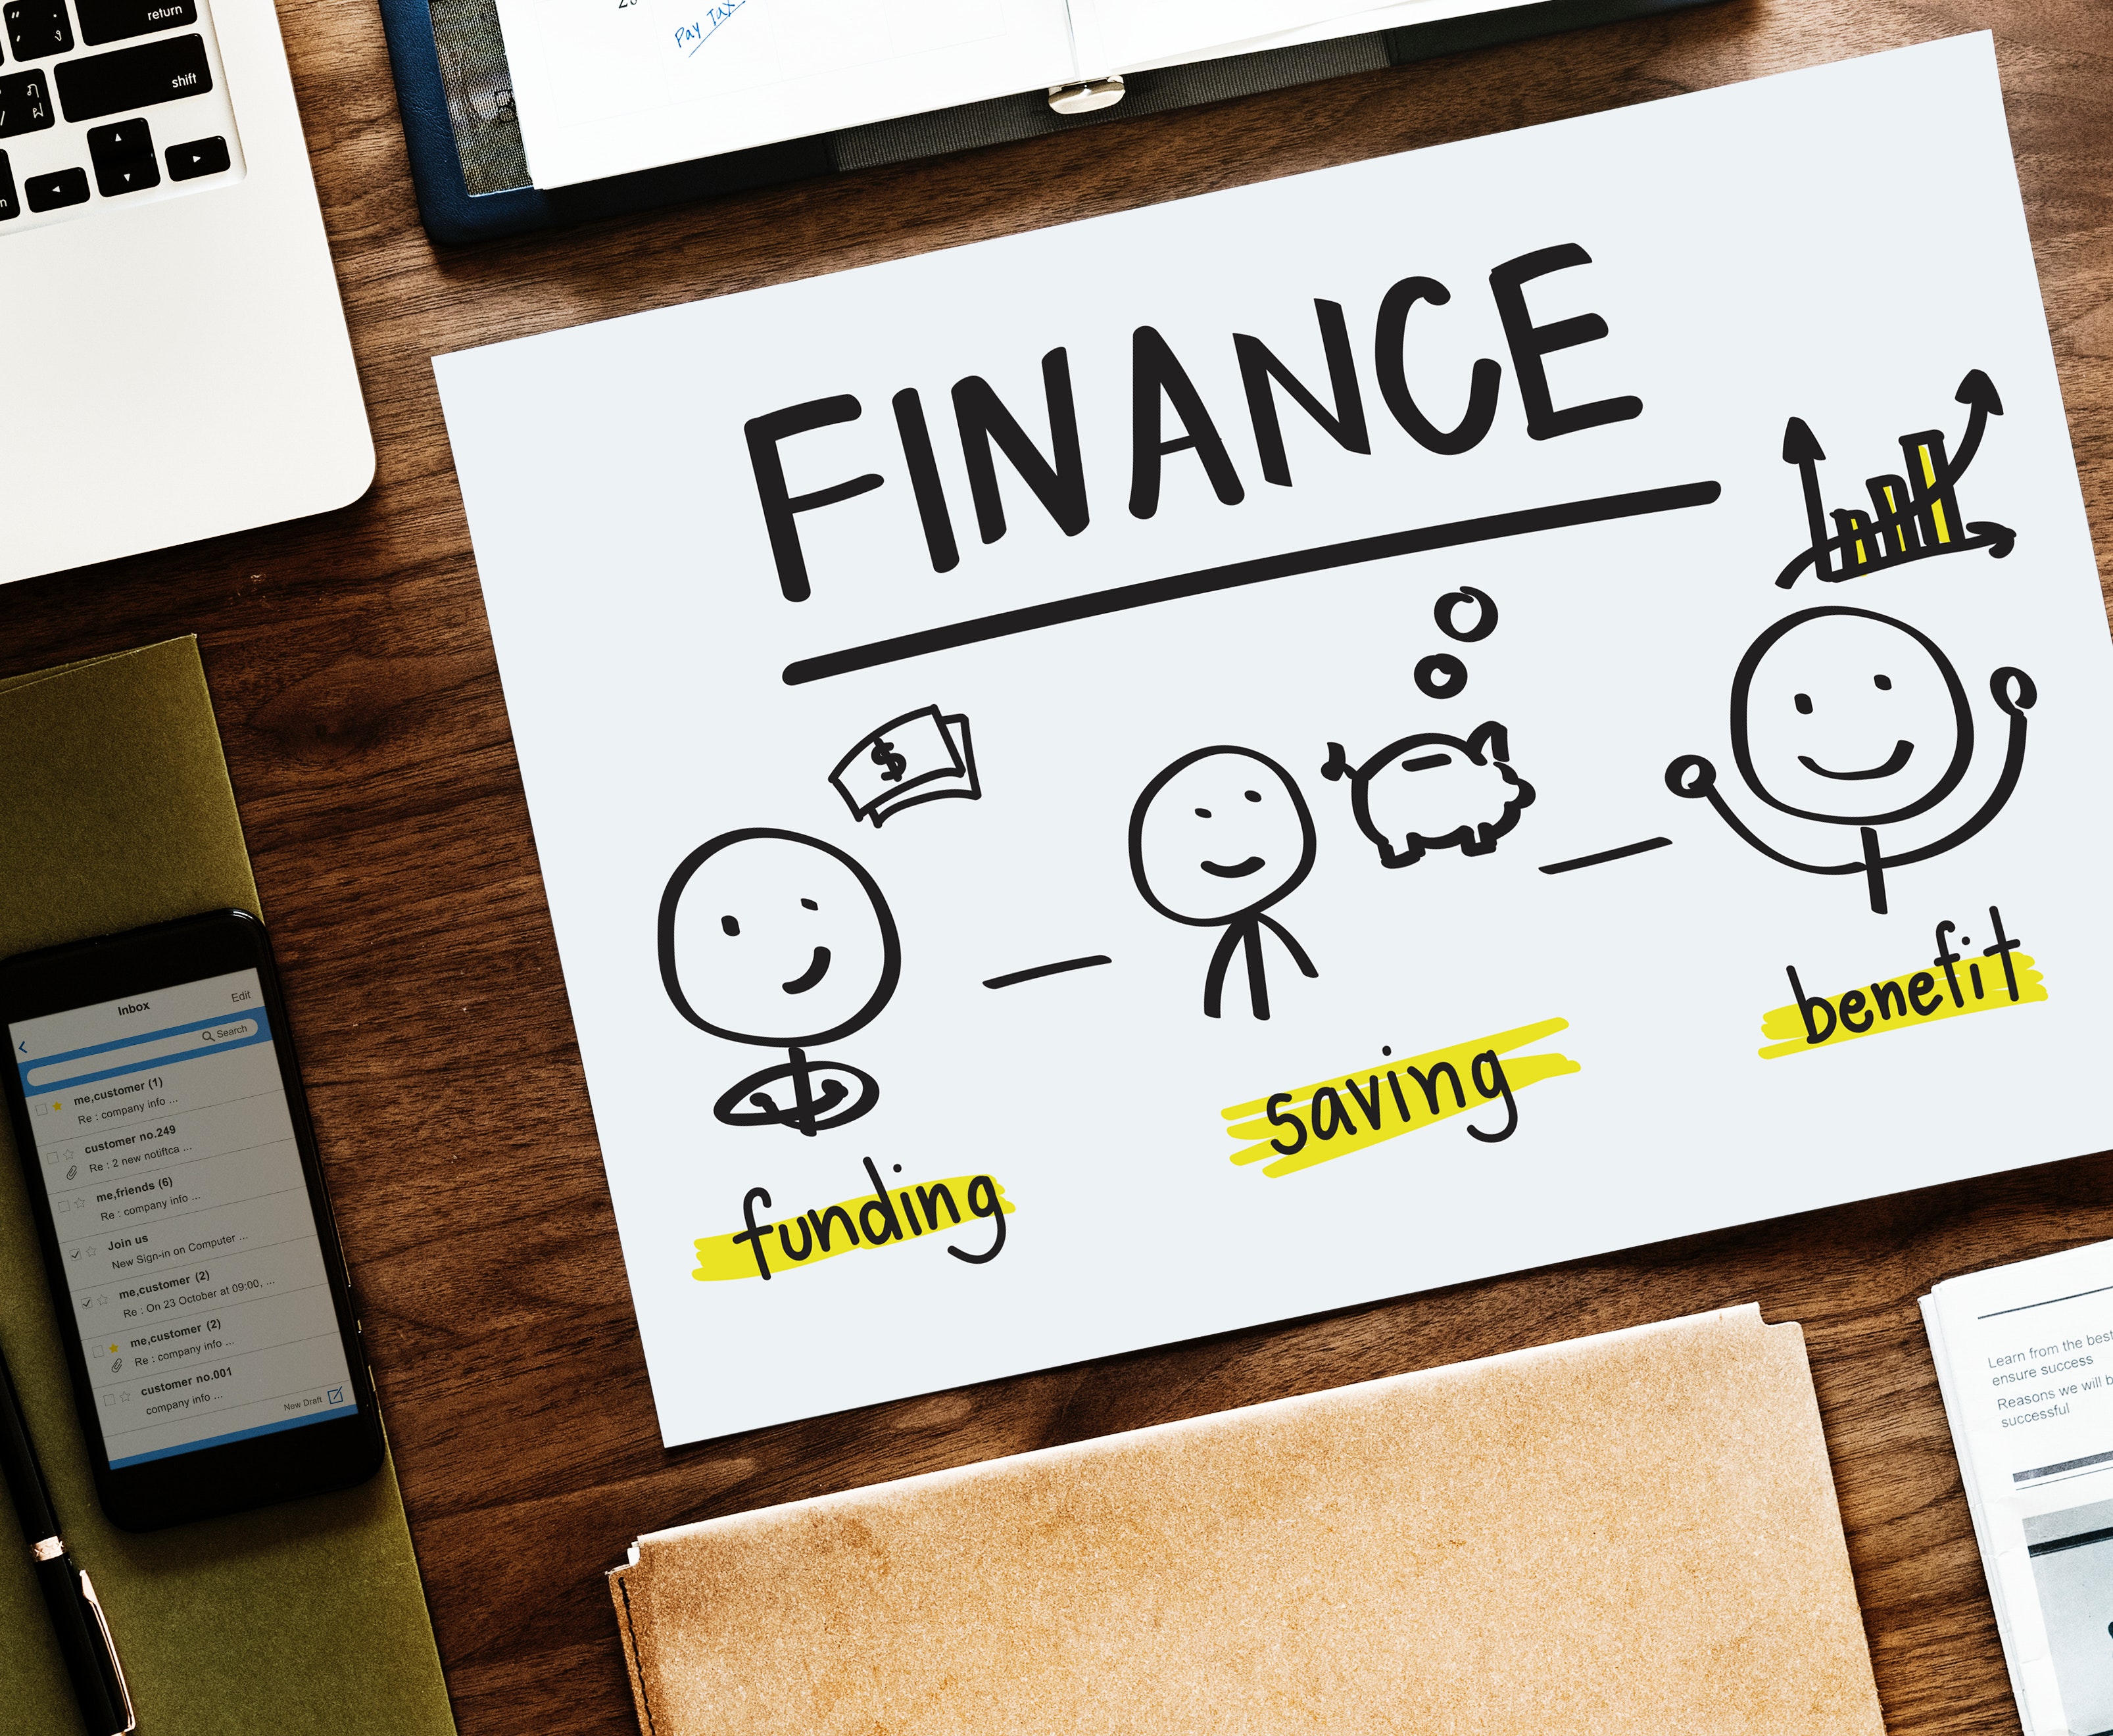
font, text, yellow, illustration, design, graphic design, paper product, brand, smile, stationery, icon, post it note, logo, graphics